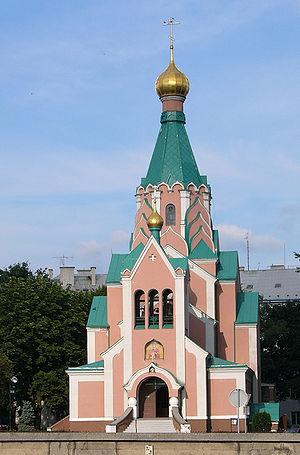
Olomouc est une ville de la Tchéquie, chef-lieu de district et capitale régionale. Elle se trouve dans la région historique de Moravie. Sa population s'élevait à 100 494 habitants en 2018.
L'article religion en Tchéquie prétend seulement présenter les pratiques religieuses, passées et présentes, actualisées des approximativement 11 000 000 de Tchèques de la récente République de Tchéquie, ou Tchéquie.
L'église Saint-Gorazd est une église orthodoxe d'Olomouc, en République tchèque.